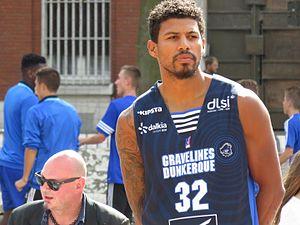
32 Steven Gray
Steven Gray, né le 8 avril 1989, à Port Hadlock-Irondale, dans l'État de Washington, est un joueur américain de basket-ball. Il évolue au poste d'arrière.